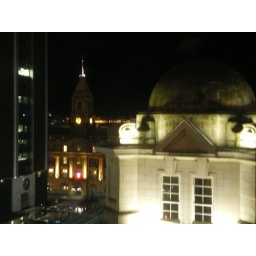
View from my room in Auckland the Viaduct Harbour, and the bus terminal (the white building), and the ferry building